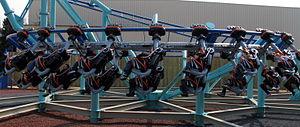
Ces différentes listes sont non exhaustives.